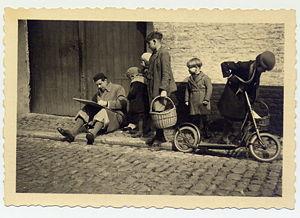
Lismonde dessinant l'église de Diest, 1936
La trottinette ou patinette est un engin de déplacement personnel composé d'une planche portée par deux ou trois roues et d'un guidon. Il permet de se déplacer, un pied posé sur la planche, l'autre étant utilisé pour se propulser par poussée au sol. Servant de jouet d'enfant à partir des années 1930, elle est devenue un moyen de transport individuel urbain depuis les années 2010 ayant été équipée d'une motorisation électrique.